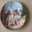
Label: plate